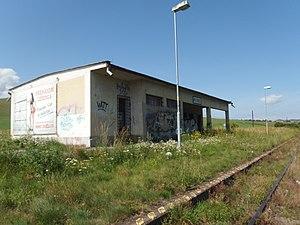
Le district de Stará Ľubovňa est l'un des 79 districts de Slovaquie dans la région de Prešov.
Hromoš est un village de Slovaquie situé dans la région de Prešov.